Mickey Marvin

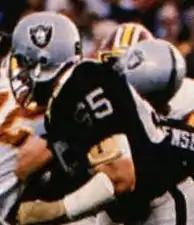
Marvin playing for the Raiders in Super Bowl XVIII

Phillip Michael Marvin (October 5, 1955 – March 6, 2017) was an American professional football player who was a guard for the Oakland/Los Angeles Raiders of the National Football League (NFL). He played college football for the Tennessee Volunteers.